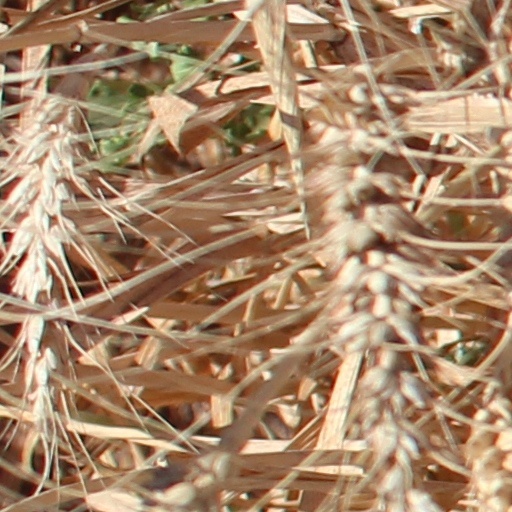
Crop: wheat